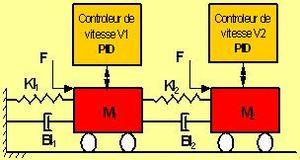
Le contrôle d'interdistance d'un convoi de véhicules ouvre la voie au développement de correcteurs pouvant être guidés pour atteindre le maintien autonome de la vitesse et l’interdistance désirés pour les véhicules.